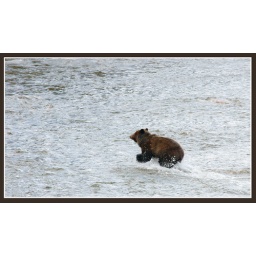
This was my first attempt at bear photography. This is a large male grizzley photographic near Lake Louise, Alberta.